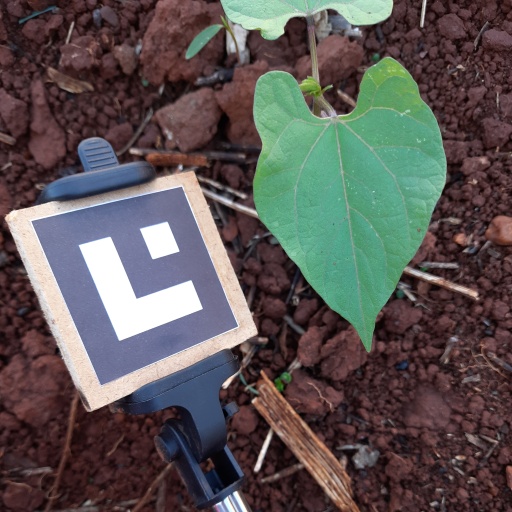
Observations: wavy surface, no eating holes, under shade